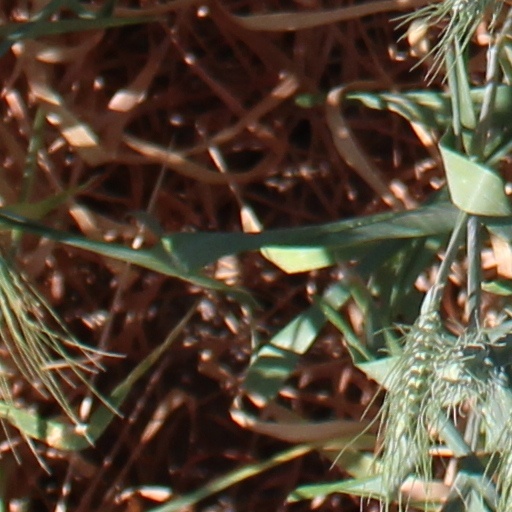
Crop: wheat